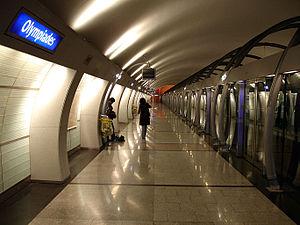
La station Olympiades de la ligne 14 du métro de Paris, France
Olympiades est une station de la ligne 14 du métro de Paris, située dans le 13ᵉ arrondissement de Paris.